Phil Loadholt

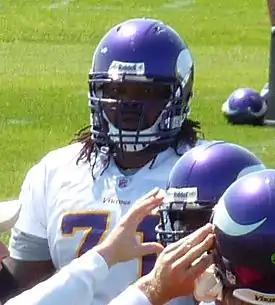
Loadholt with the Minnesota Vikings in 2009

Philip Loadholt Jr. (born January 21, 1986) is an American former professional football player who was an offensive tackle and the current offensive line coach for the Mississippi State University. He played college football for the Oklahoma Sooners, and played for the Minnesota Vikings of the National Football League (NFL) from 2009 until his retirement in 2015. Prior to joining Colorado's coaching staff, he was an offensive analyst for Oklahoma from 2022 to 2023. He also spent time as a player personnel analyst for Ole Miss (2020–21) and UCF (2017).